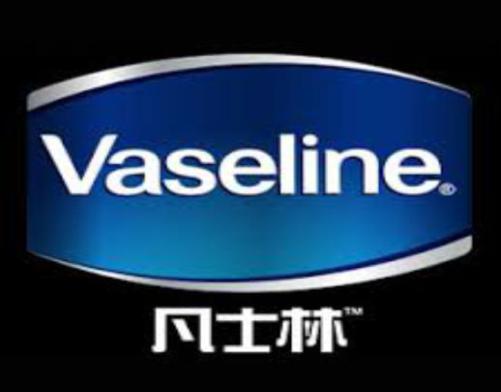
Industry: Necessities